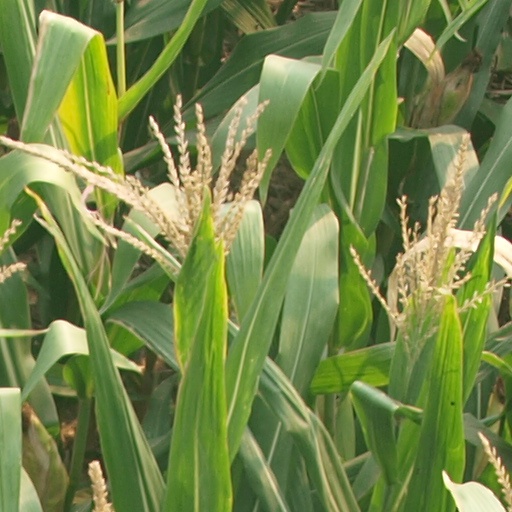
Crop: maize; corn